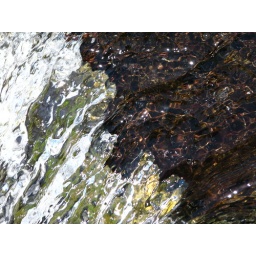
water over rock